One Court Square

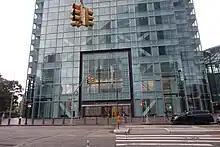
Entrance to the building

Citicorp, the largest bank in the United States at the time, announced plans to build an office tower in Long Island City in Queens in 1985. It was commissioned by the bank to supplement its nearby headquarters at Citicorp Center in Manhattan, and partly financed by the sale of more than 30 floors at Citicorp Center – a deal "The New York Times" described as "unusual". Because of its proximity to LaGuardia Airport, the plans for the tower were reviewed by the Federal Aviation Administration. The project was approved by the New York City Planning Commission in 1986, and construction began by 1987. Turner Construction was the lead contractor, and Skidmore, Owings and Merrill was the architectural firm. The construction site was occupied by a parking lot at the time, and was previously the site of a hospital.